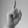
ASL letter: D